Rail transport in New South Wales

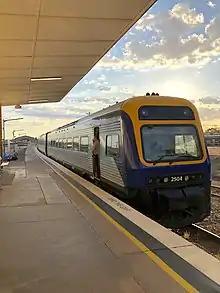
"Outback Xplorer" at Broken Hill

A section of the current main line from Sydney to Broken Hill, was built from Orange to Molong (1885), Parkes (1893), Condobolin (1898) and Trida (1919). A separate section of standard gauge line was also opened from Menindee to Broken Hill in 1919, which met the gauge Silverton Tramway at a break-of-gauge opened in 1888.